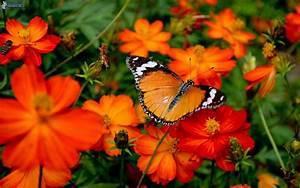
butterfly